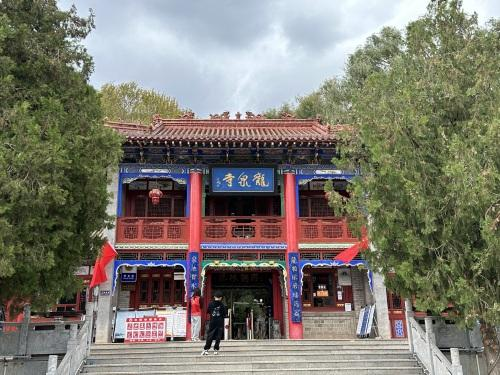
地标名称：龙泉寺
所在城市：平凉市·崇信县